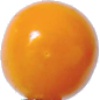
Label: Physalis 1